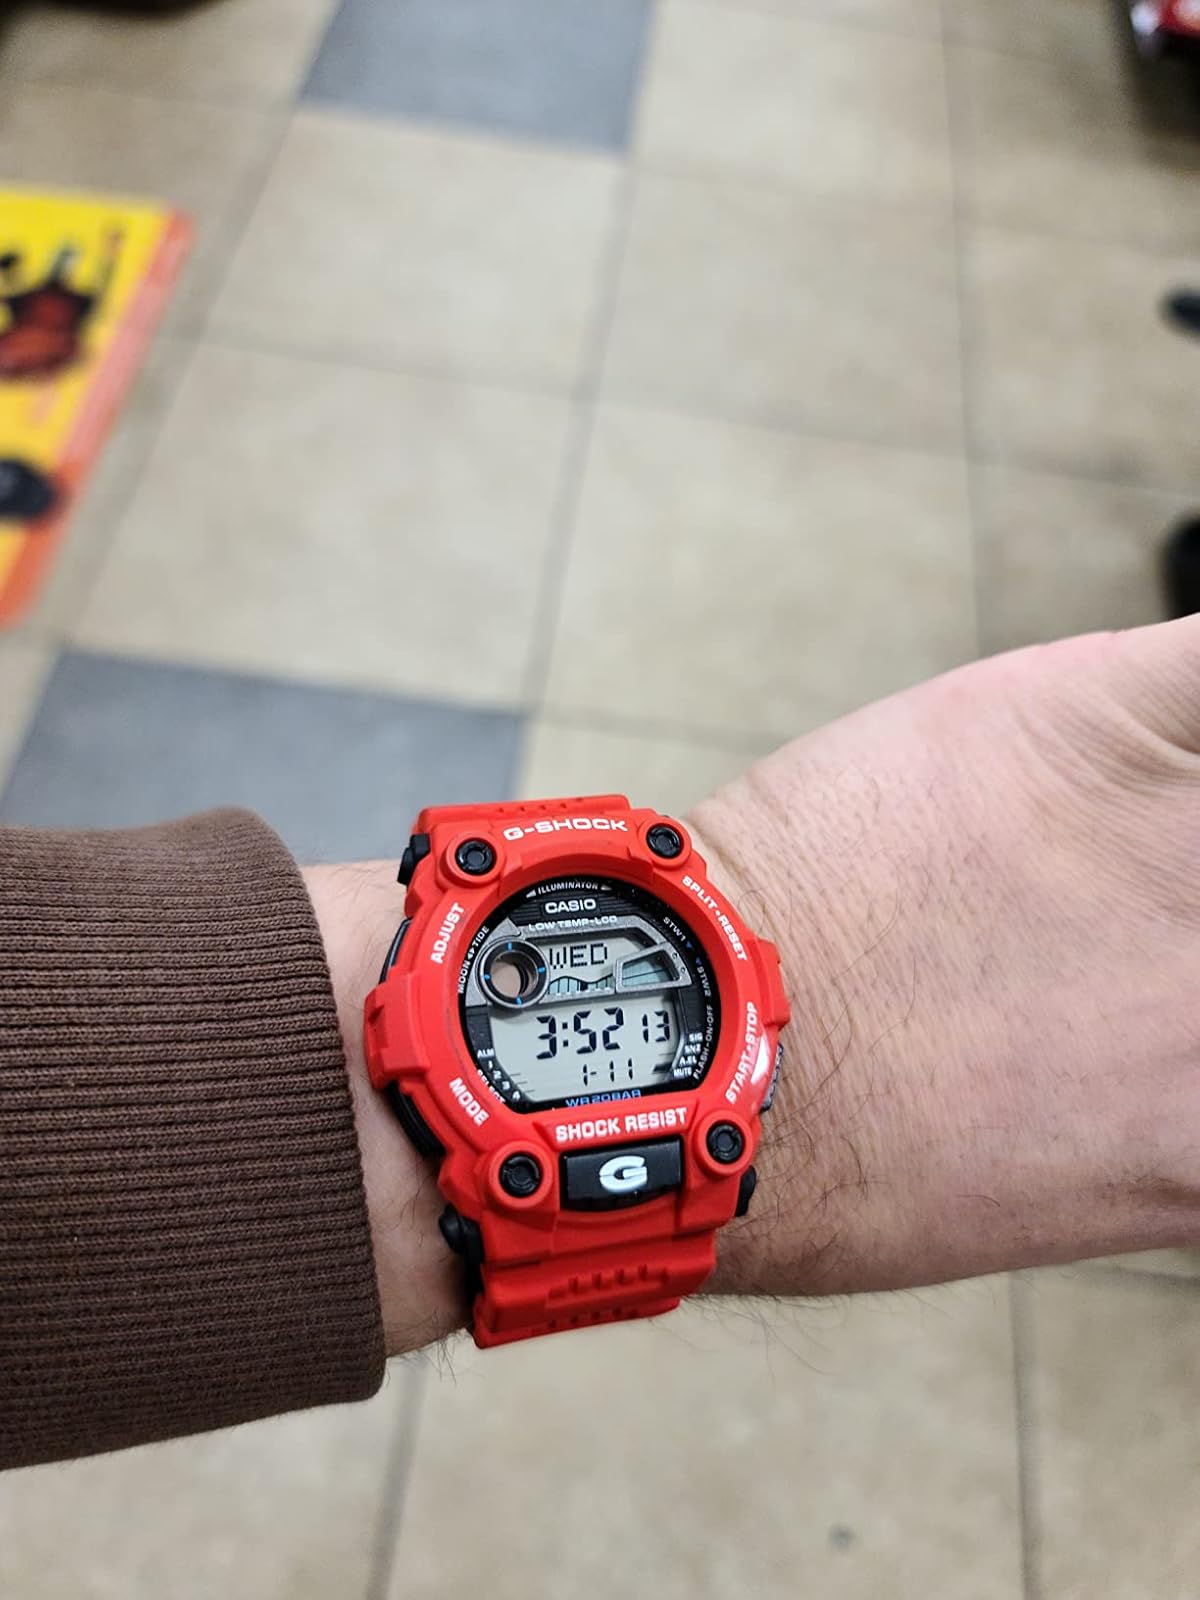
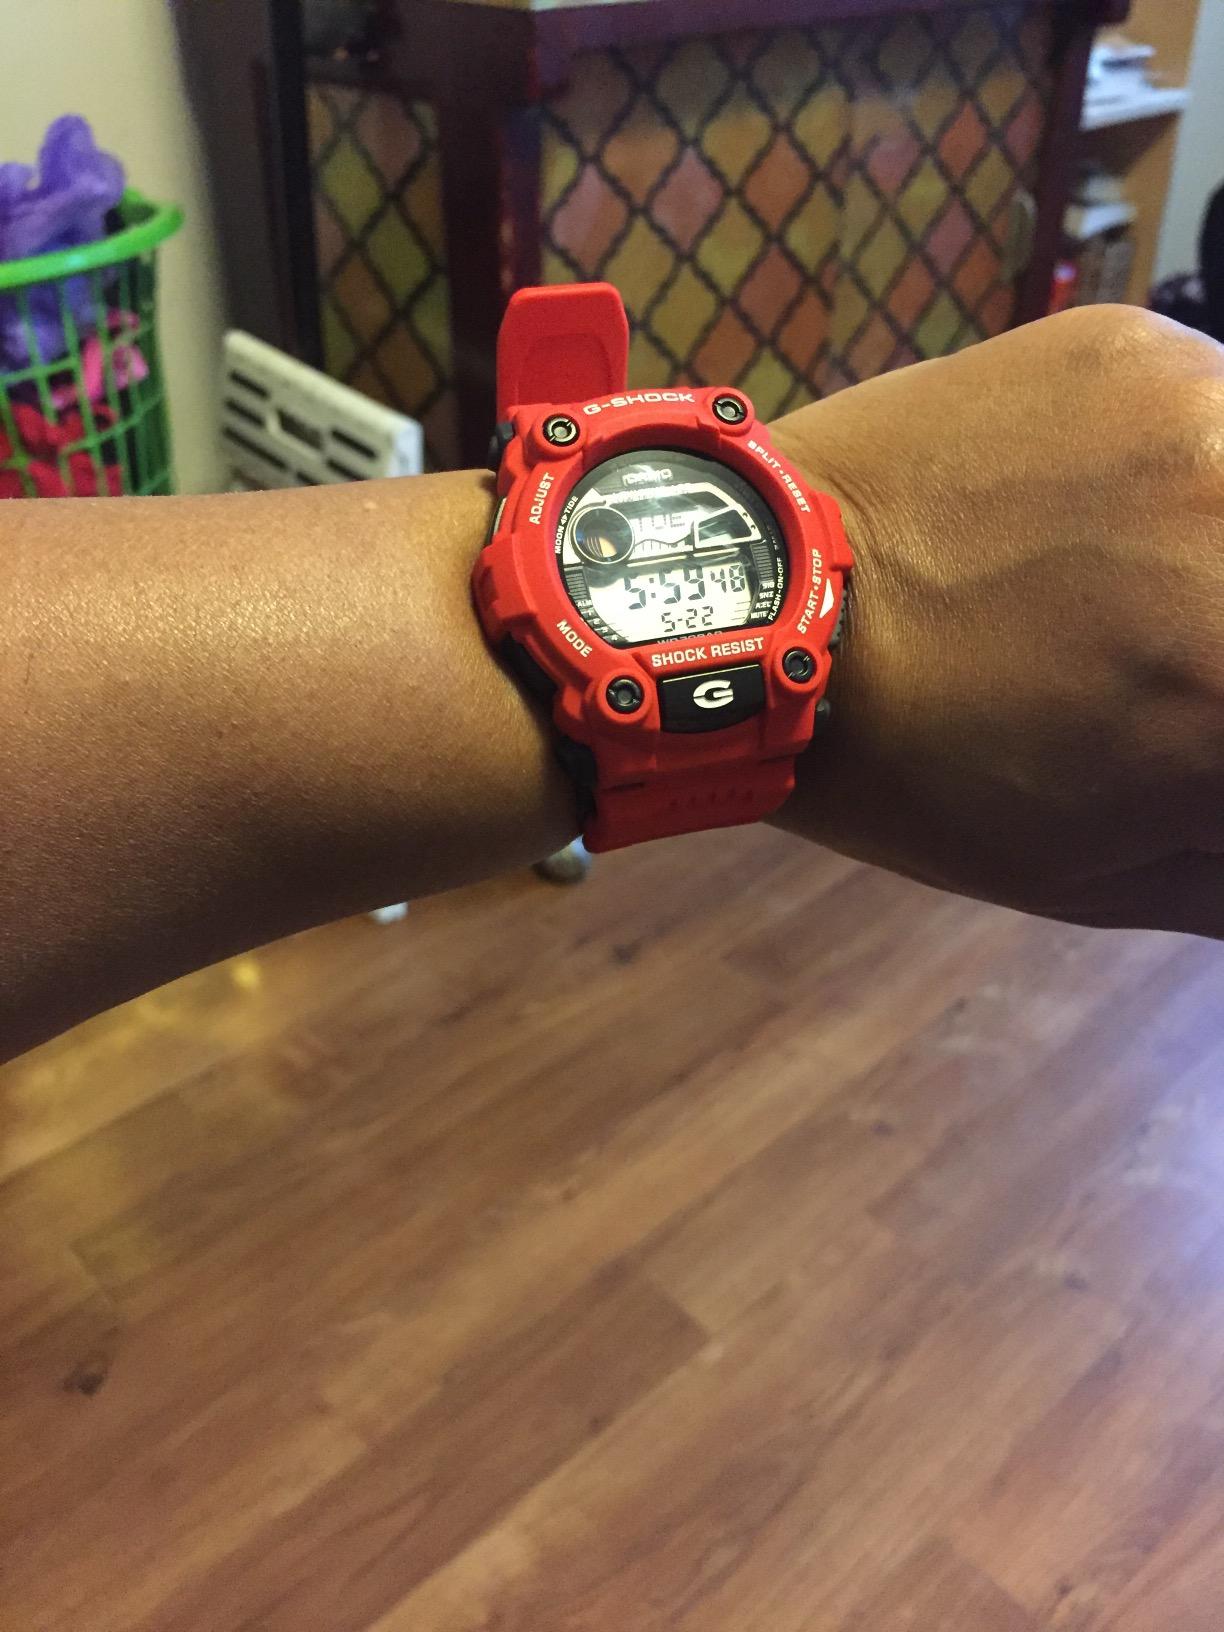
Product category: accessories_watch
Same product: yes